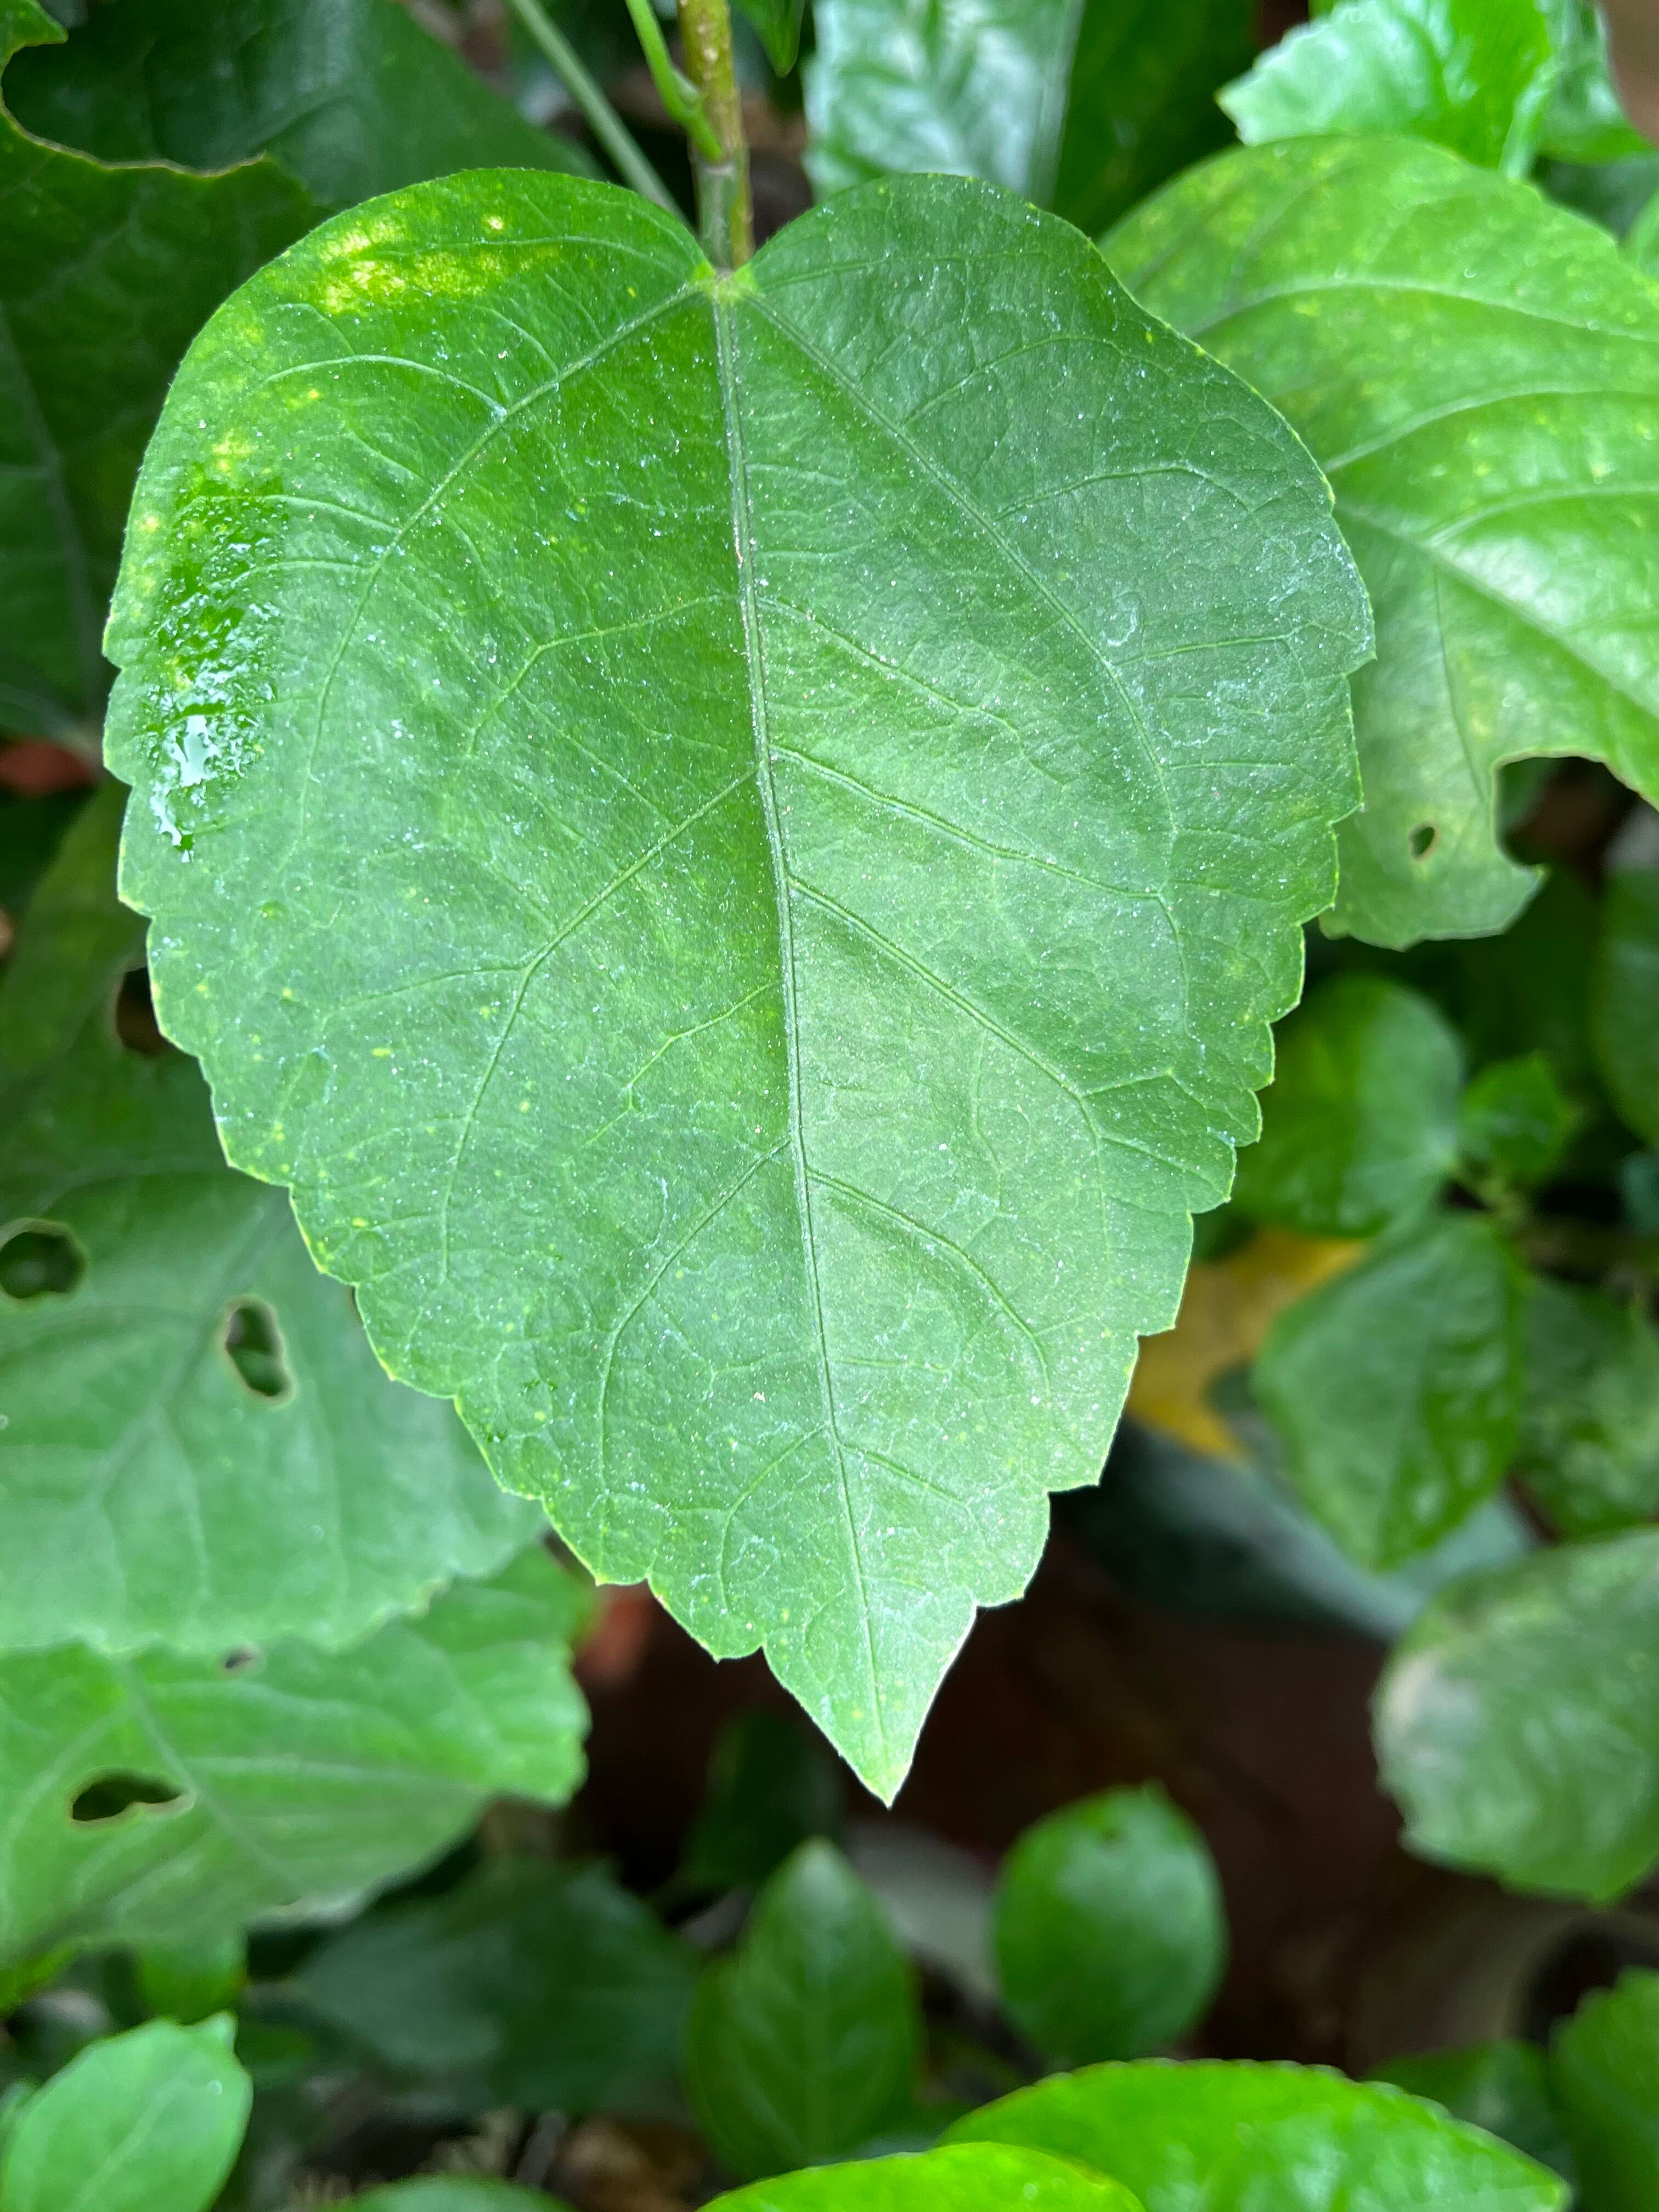
Plant species: hibiscus-rosa-sinensis